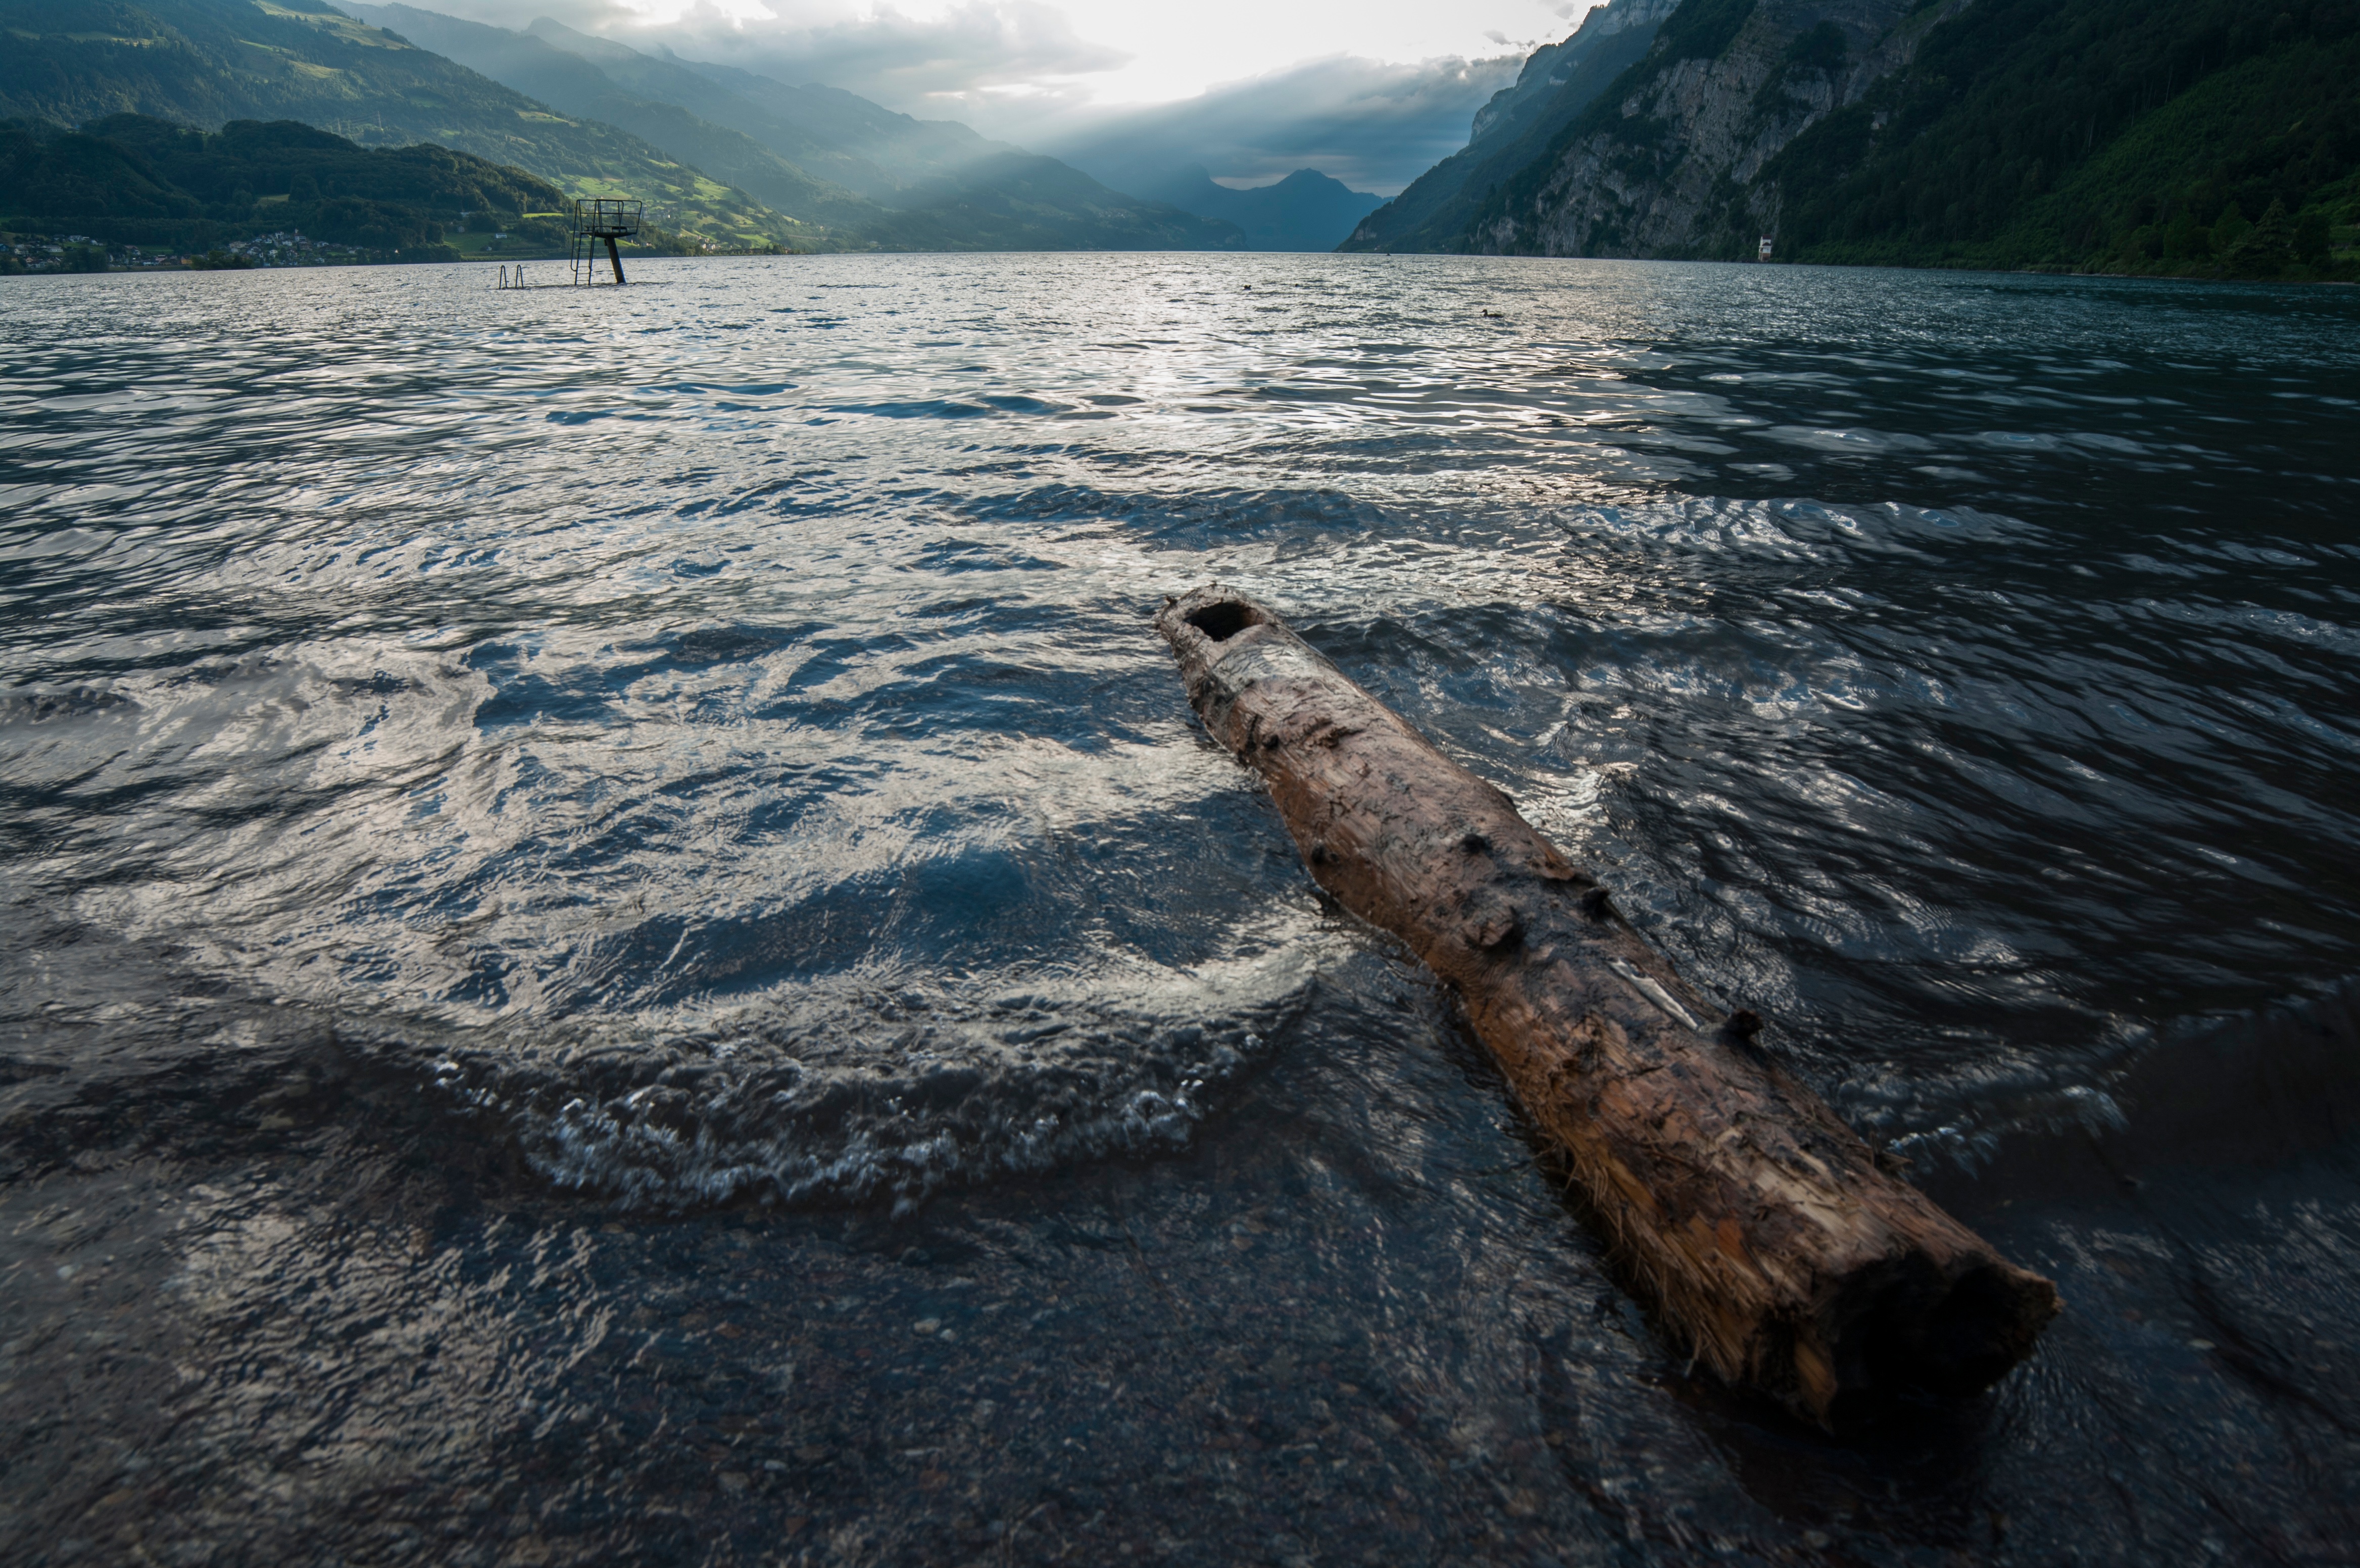
sea, coast, ocean, boat, lake, vehicle, bay, arctic, marine mammal